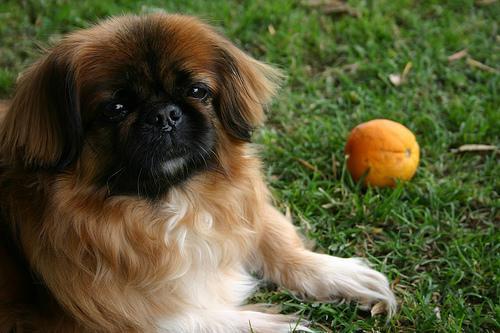
Pekinese